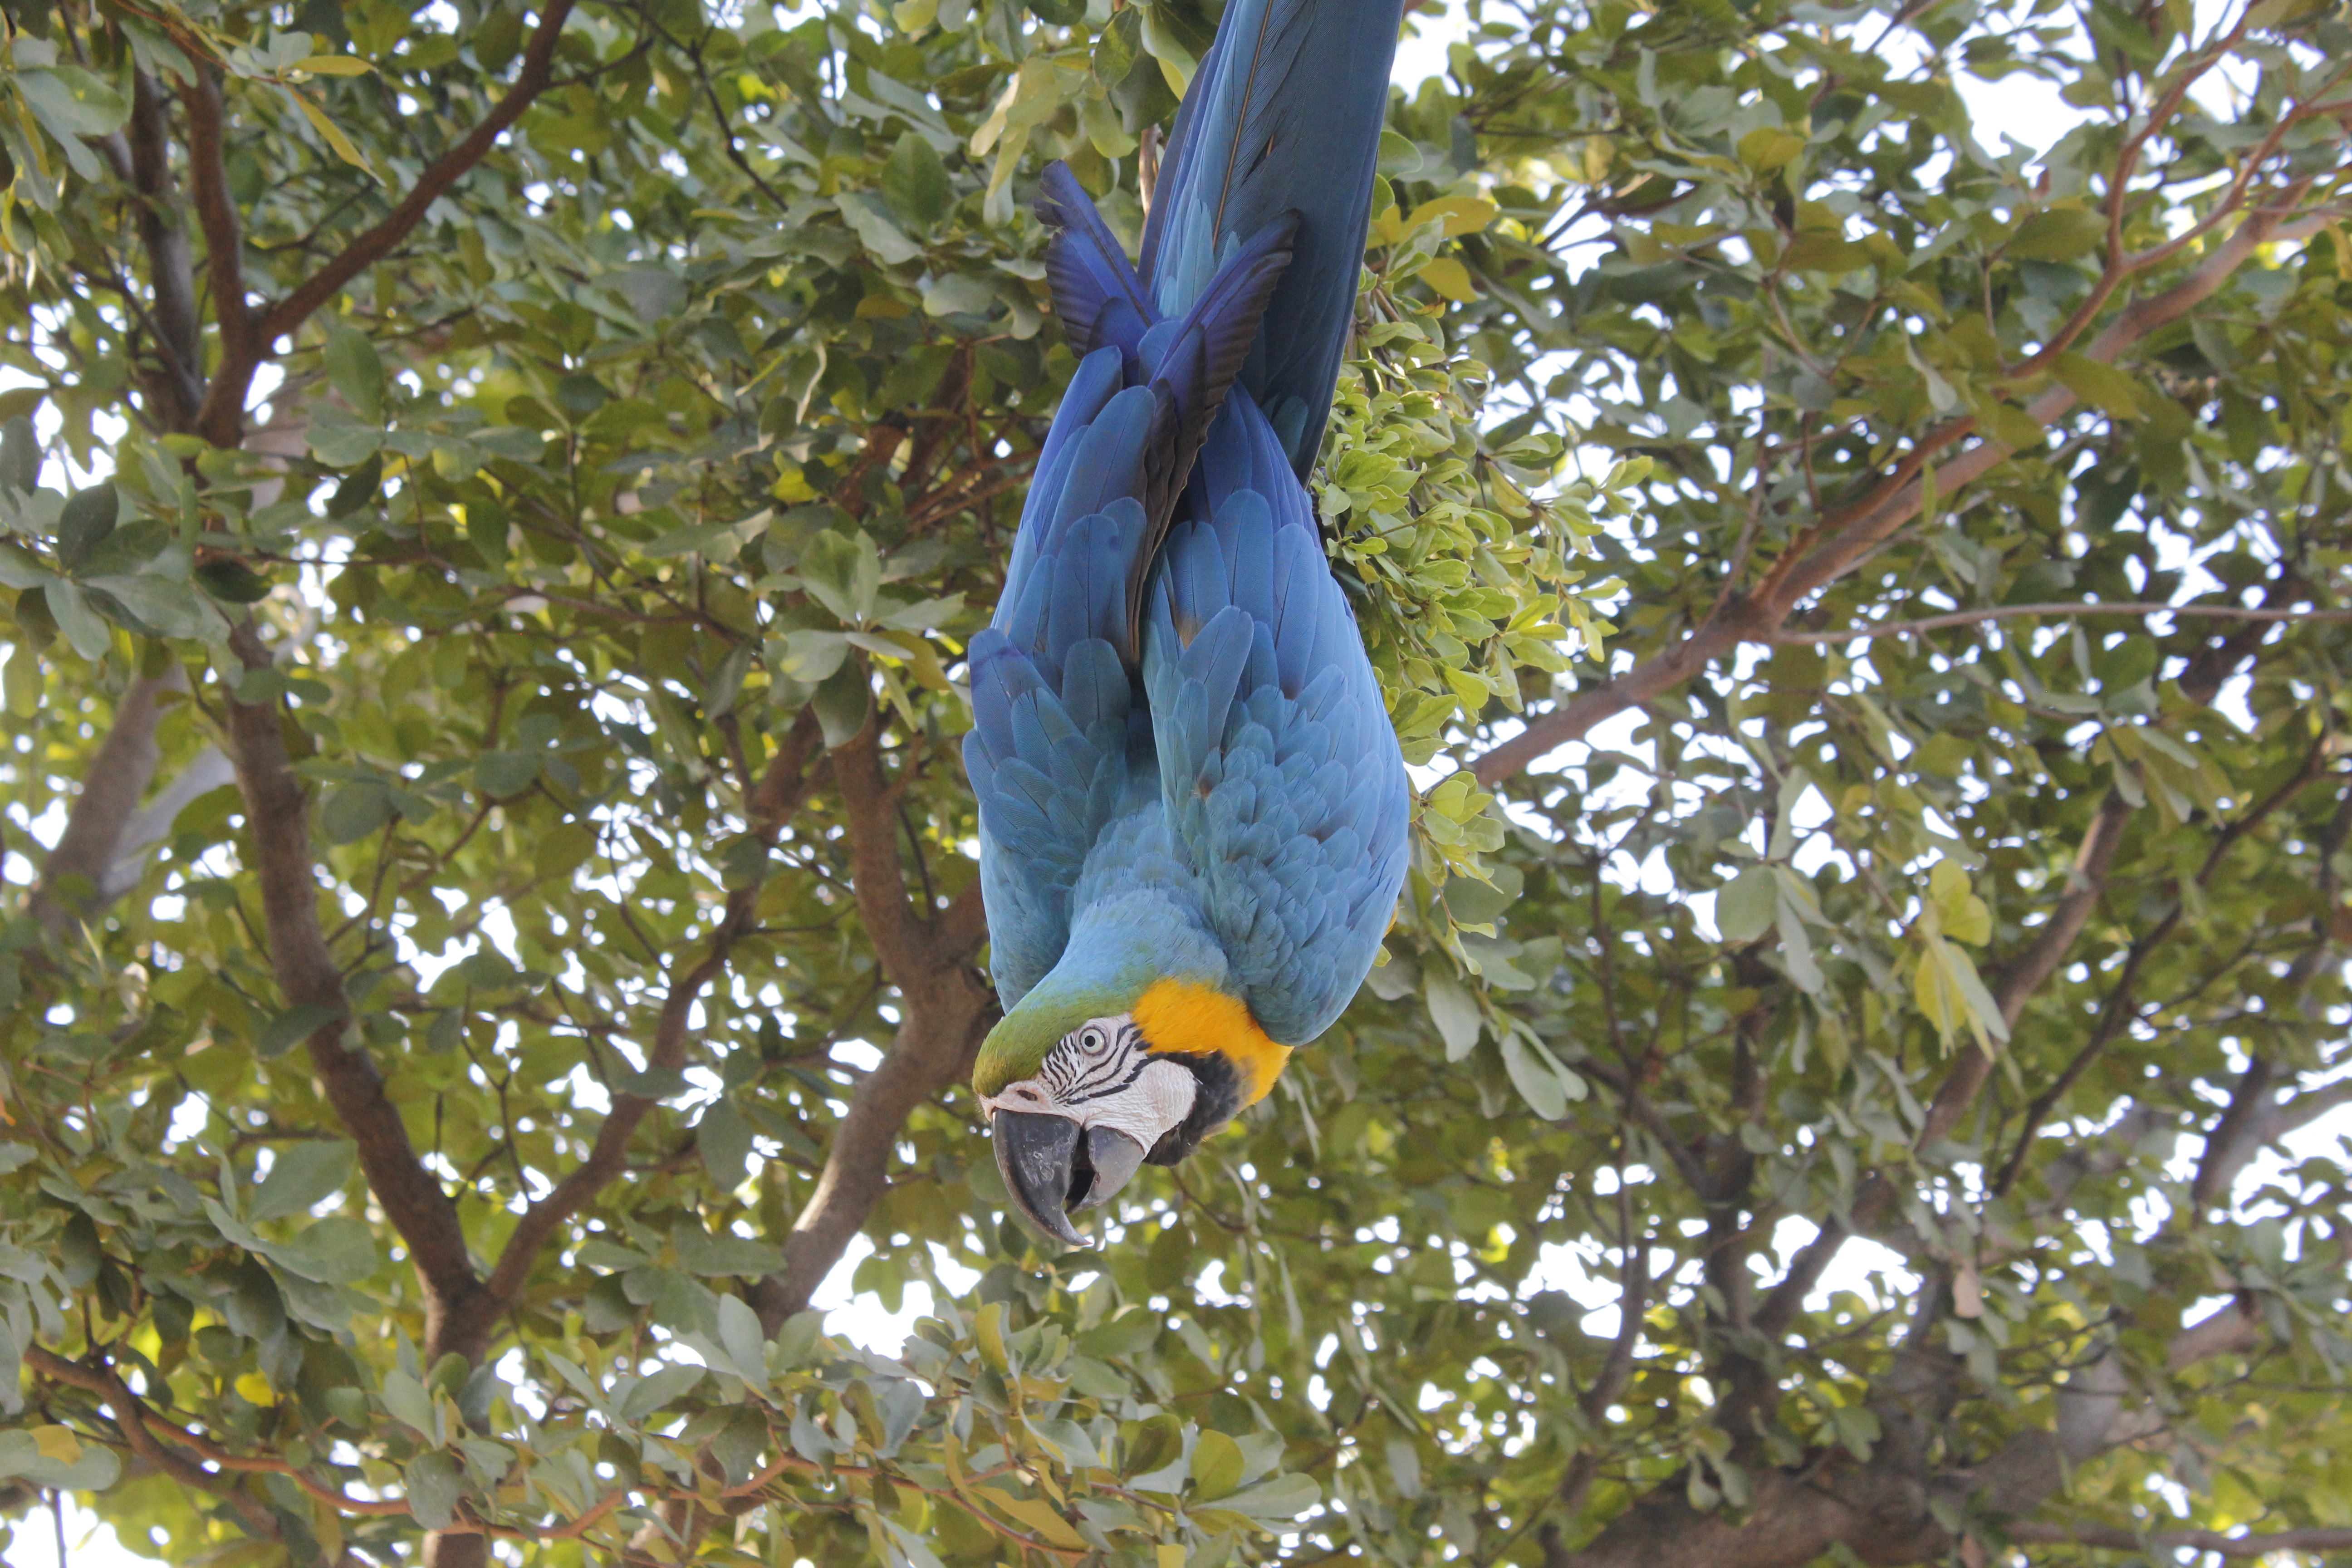
tree, nature, branch, bird, leaf, wildlife, jungle, blue, fauna, macaw, birds, wings, animals, rainforest, parrot, ave, bluebird